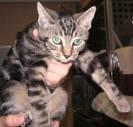
cat